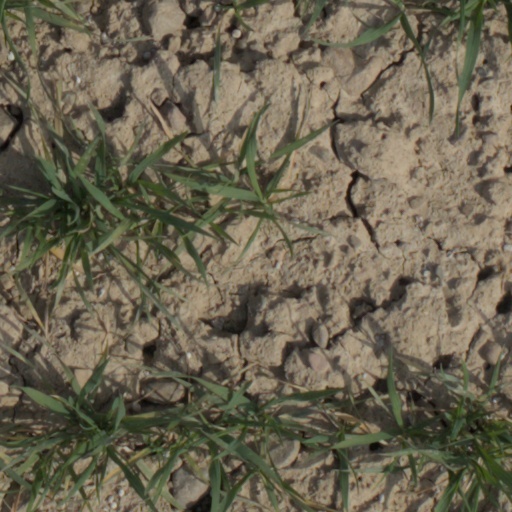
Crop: wheat